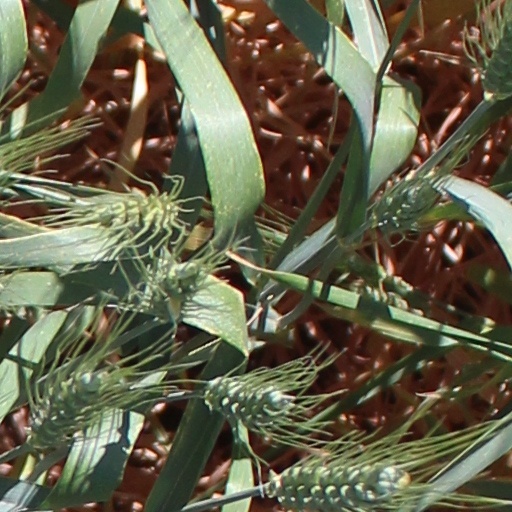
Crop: wheat